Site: brandenburg
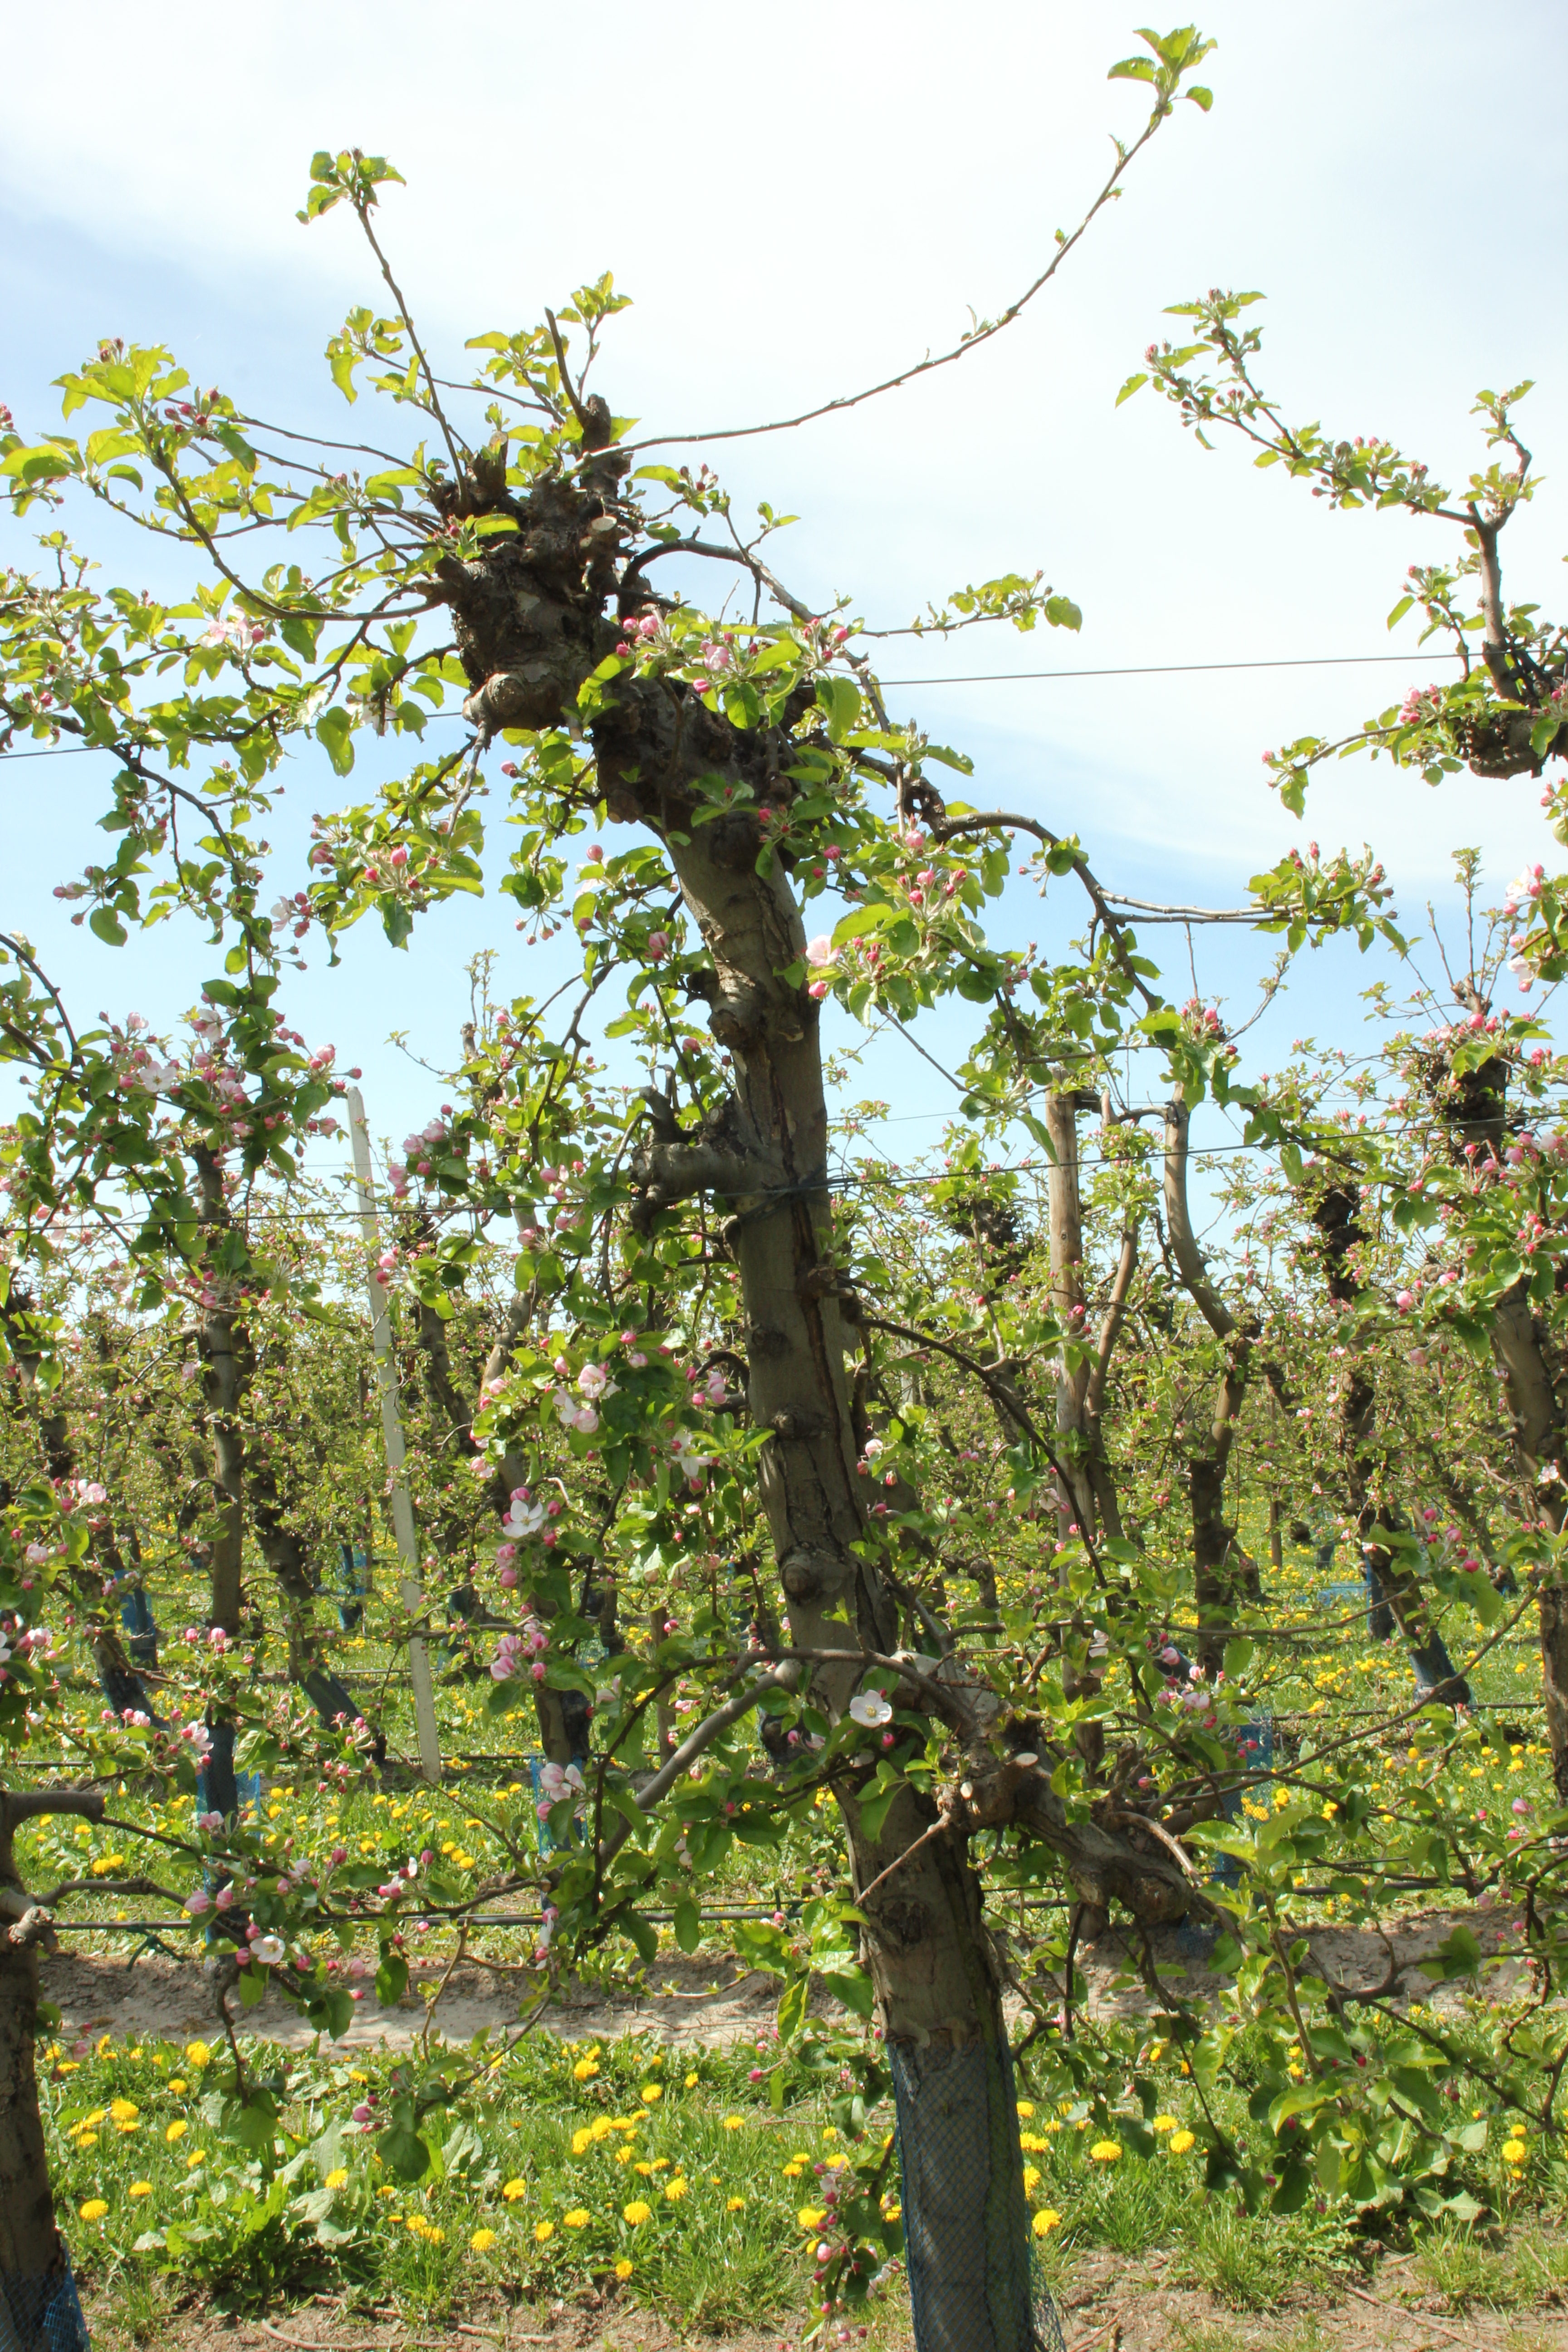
Growth stage (BBCH 57): Inflorescence emergence